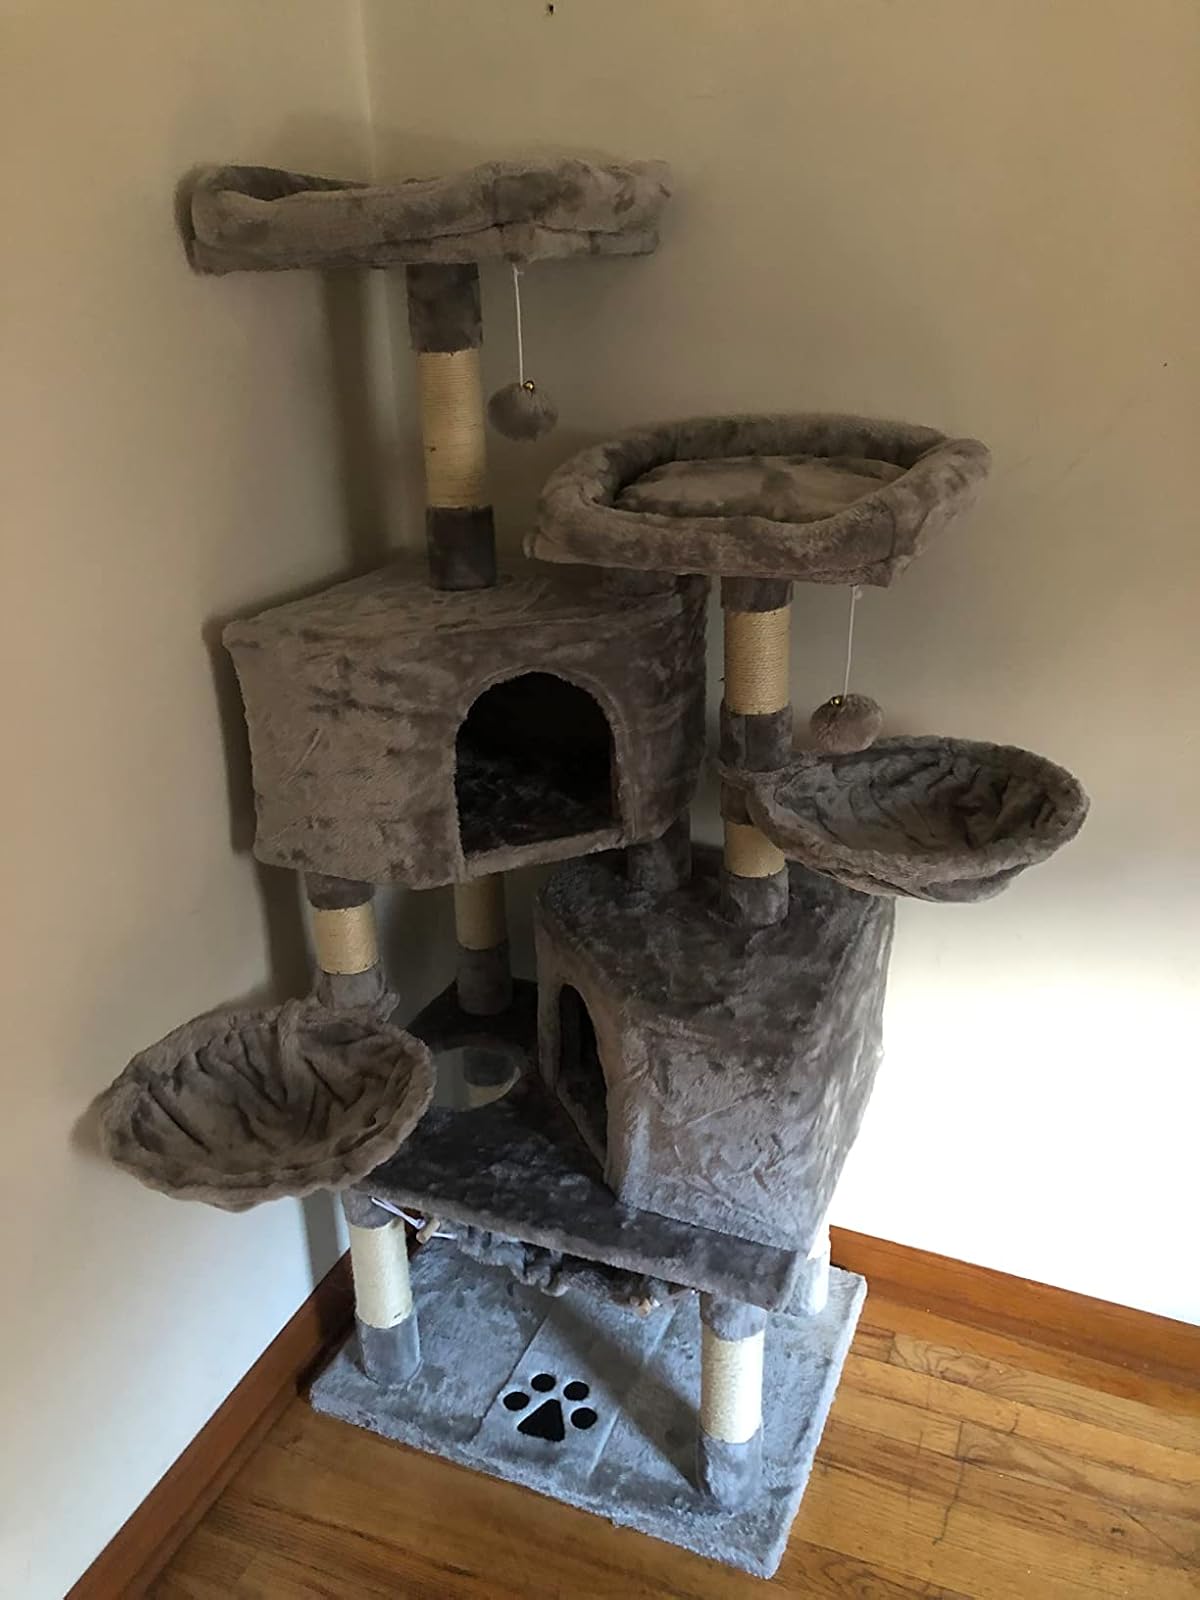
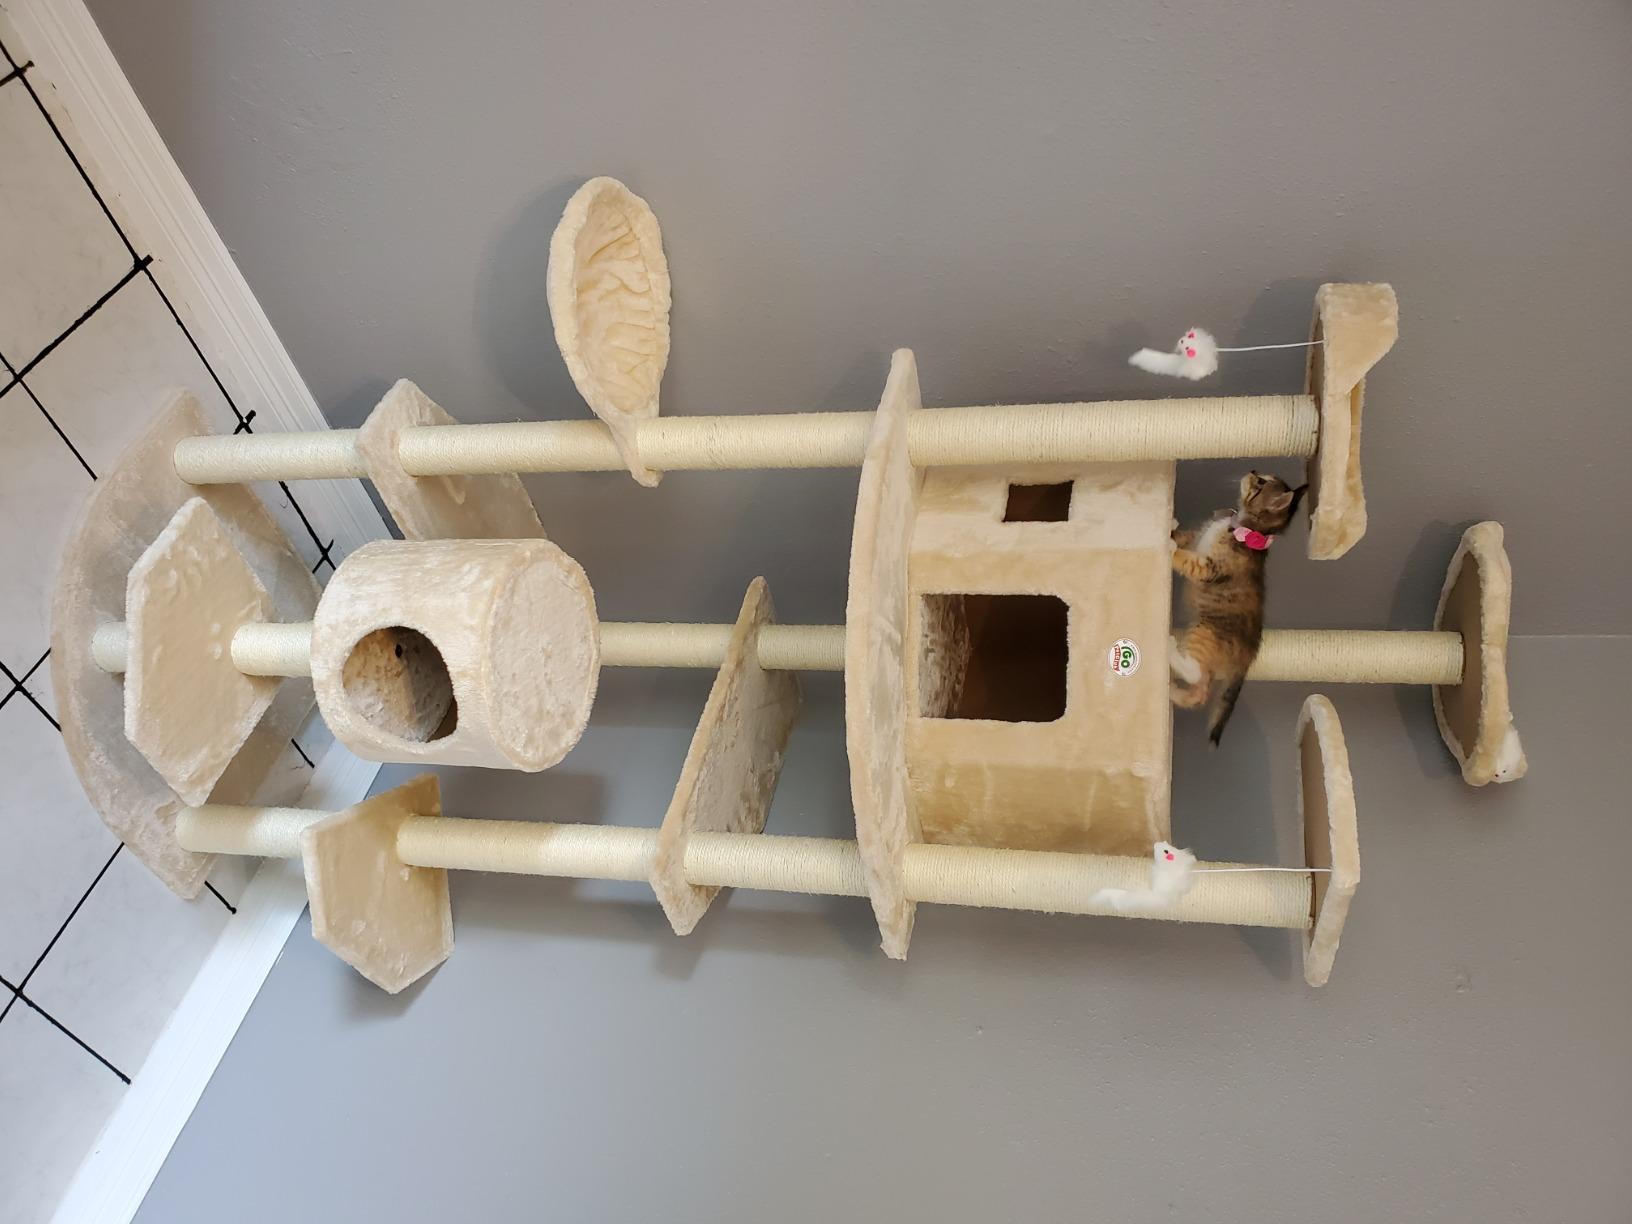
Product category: items_cat tree
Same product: no